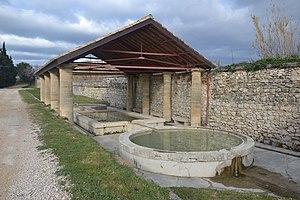
source, canal et Lavoir de Saint-Hilaire-d'Ozilhan
Saint-Hilaire-d'Ozilhan est une commune française située dans le département du Gard, en région Occitanie.